Globalization and women in China

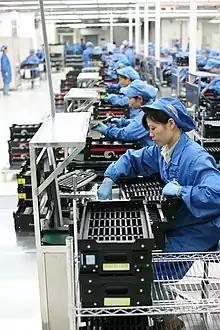

Foot binding is the process in which the arch of a woman's feet is broken and the toes are wrapped up against the foot to create a smaller looking foot with an acute arch. These "fists of flesh" were seen as attractive and arousing for men and the practice was passed down as a prerequisite to marriage from mother to daughter across generations. The process of foot binding was painful and often confined women to their rooms. Few lower-class women were able to have their feet bound because they needed to be able to walk normally to accomplish house work. Bound feet came to be an indication of high class and wealth for women. Chinese male reformers during the imperialism period recognized the liberation of the Chinese women as something necessary for their own sake. The humiliation that China had gone through on an international level was turned on the Chinese "women". Naturally, the foot binding was recognized as "national shame", and people found it as a serious problem to be disappeared, thus raging anti-footbinding campaigns in the 1890s to the 1900s. Moreover, the new government that came in after the 1911 revolution banned foot binding practice. Thus, it started to disappear in the coastal areas in 1900 to 1920. However, the practice was still popular within the interior areas of China till the 1930s and even in the 1950s.